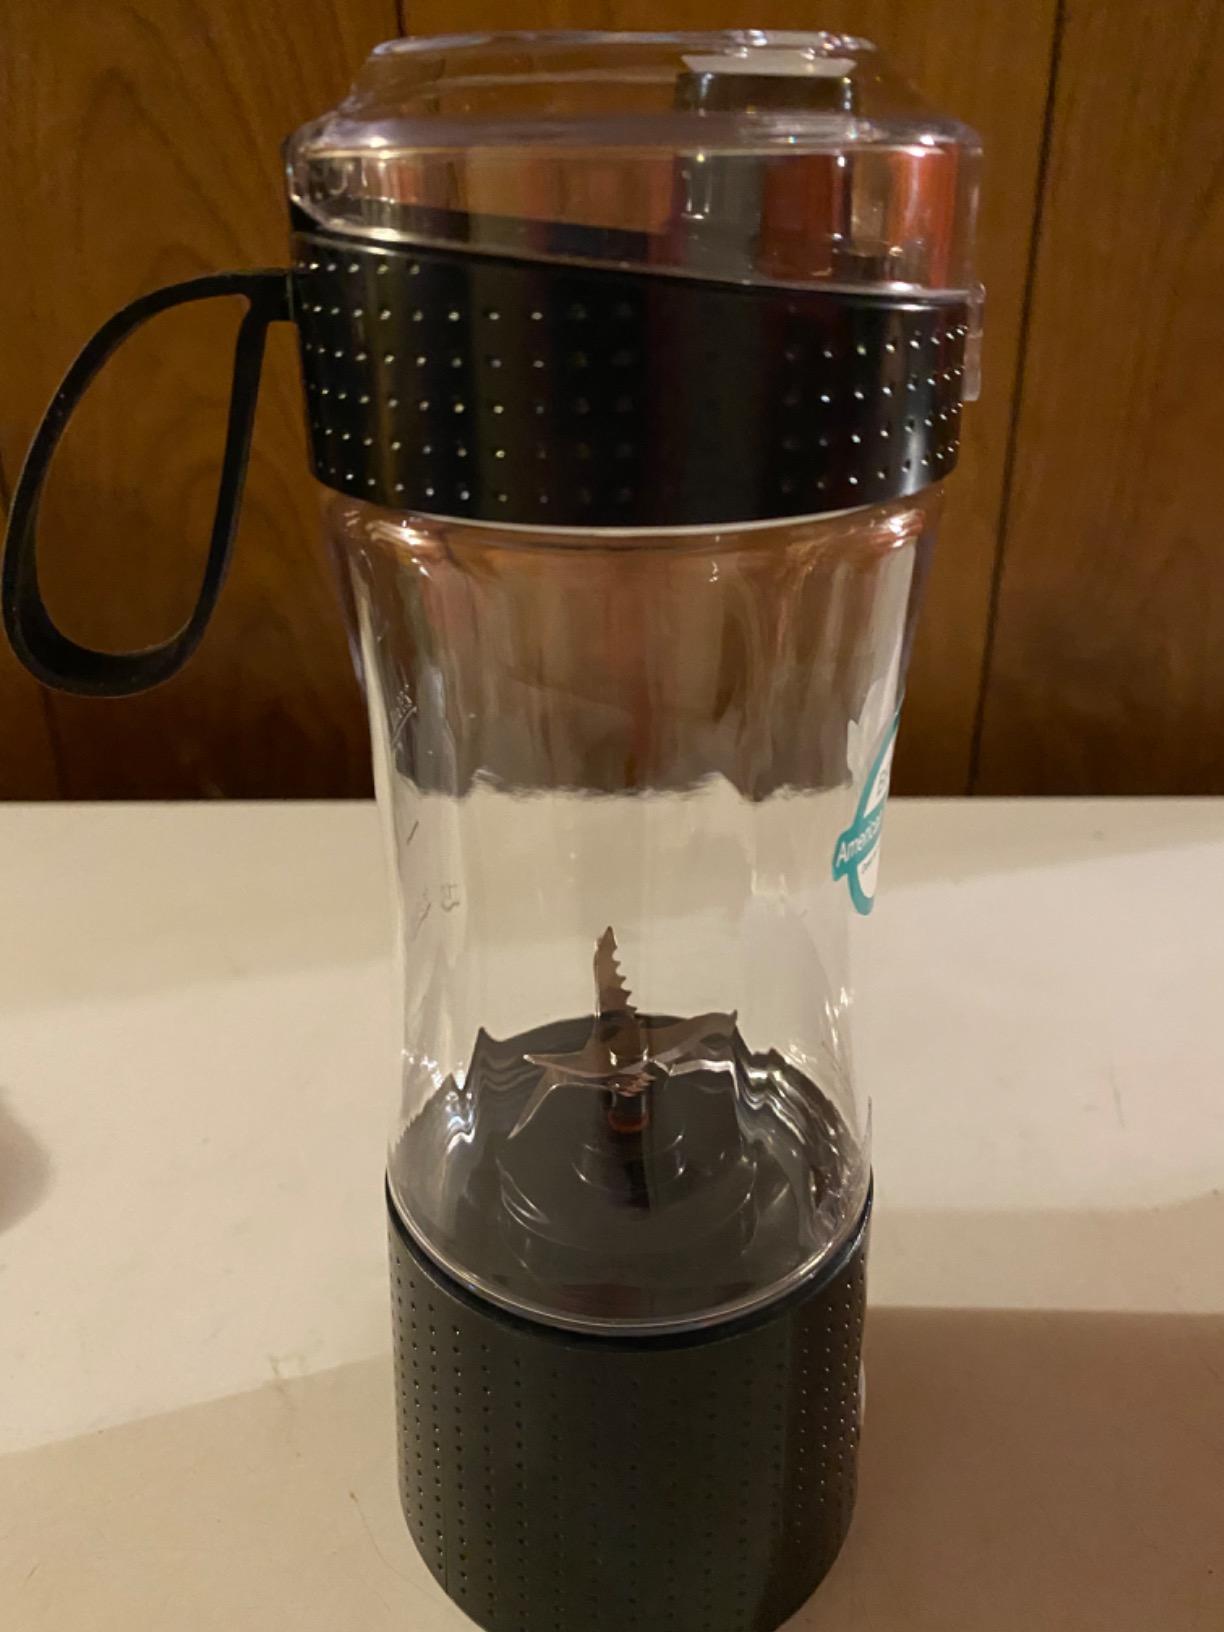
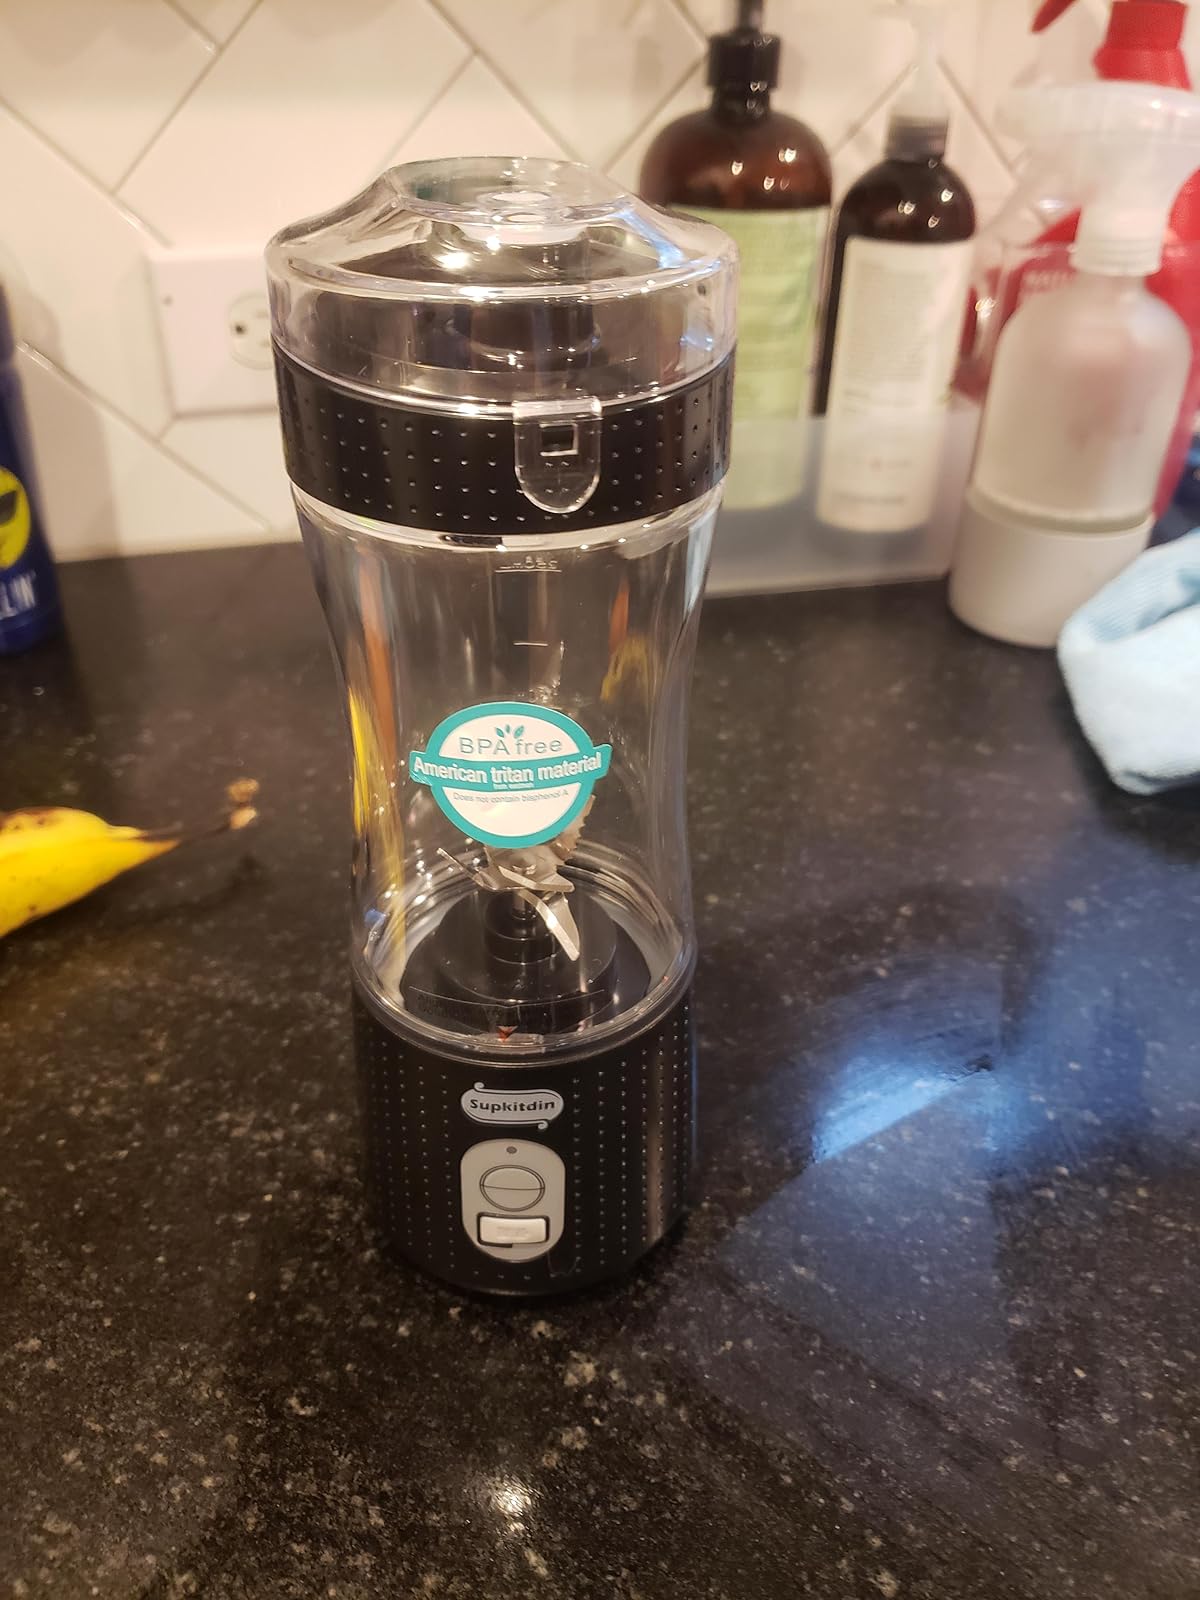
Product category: items_blender
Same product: yes